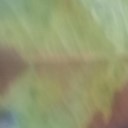
Label: Leaf_rust